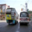
Label: bus